Edmund Burke

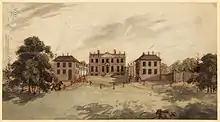
The Gregories estate purchased by Burke for £20,000 in 1768

Burke claimed that Bolingbroke's arguments against revealed religion could apply to all social and civil institutions as well. Lord Chesterfield and Bishop Warburton as well as others initially thought that the work was genuinely by Bolingbroke rather than a satire. All the reviews of the work were positive, with critics especially appreciative of Burke's quality of writing. Some reviewers failed to notice the ironic nature of the book which led to Burke stating in the preface to the second edition (1757) that it was a satire.